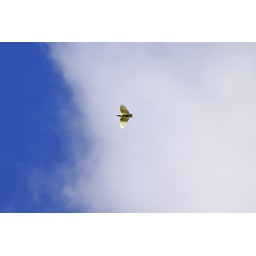
A sulfur crested cockatoo flies from the cloudy sky to the magnificent blue sky's above fraser island